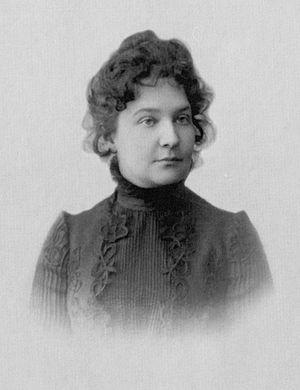
Lioubov Iakovlevna Gourevitch était une éditrice, traductrice, écrivaine et critique russe. Elle est décrite comme « la femme journaliste littéraire la plus importante de Russie ».